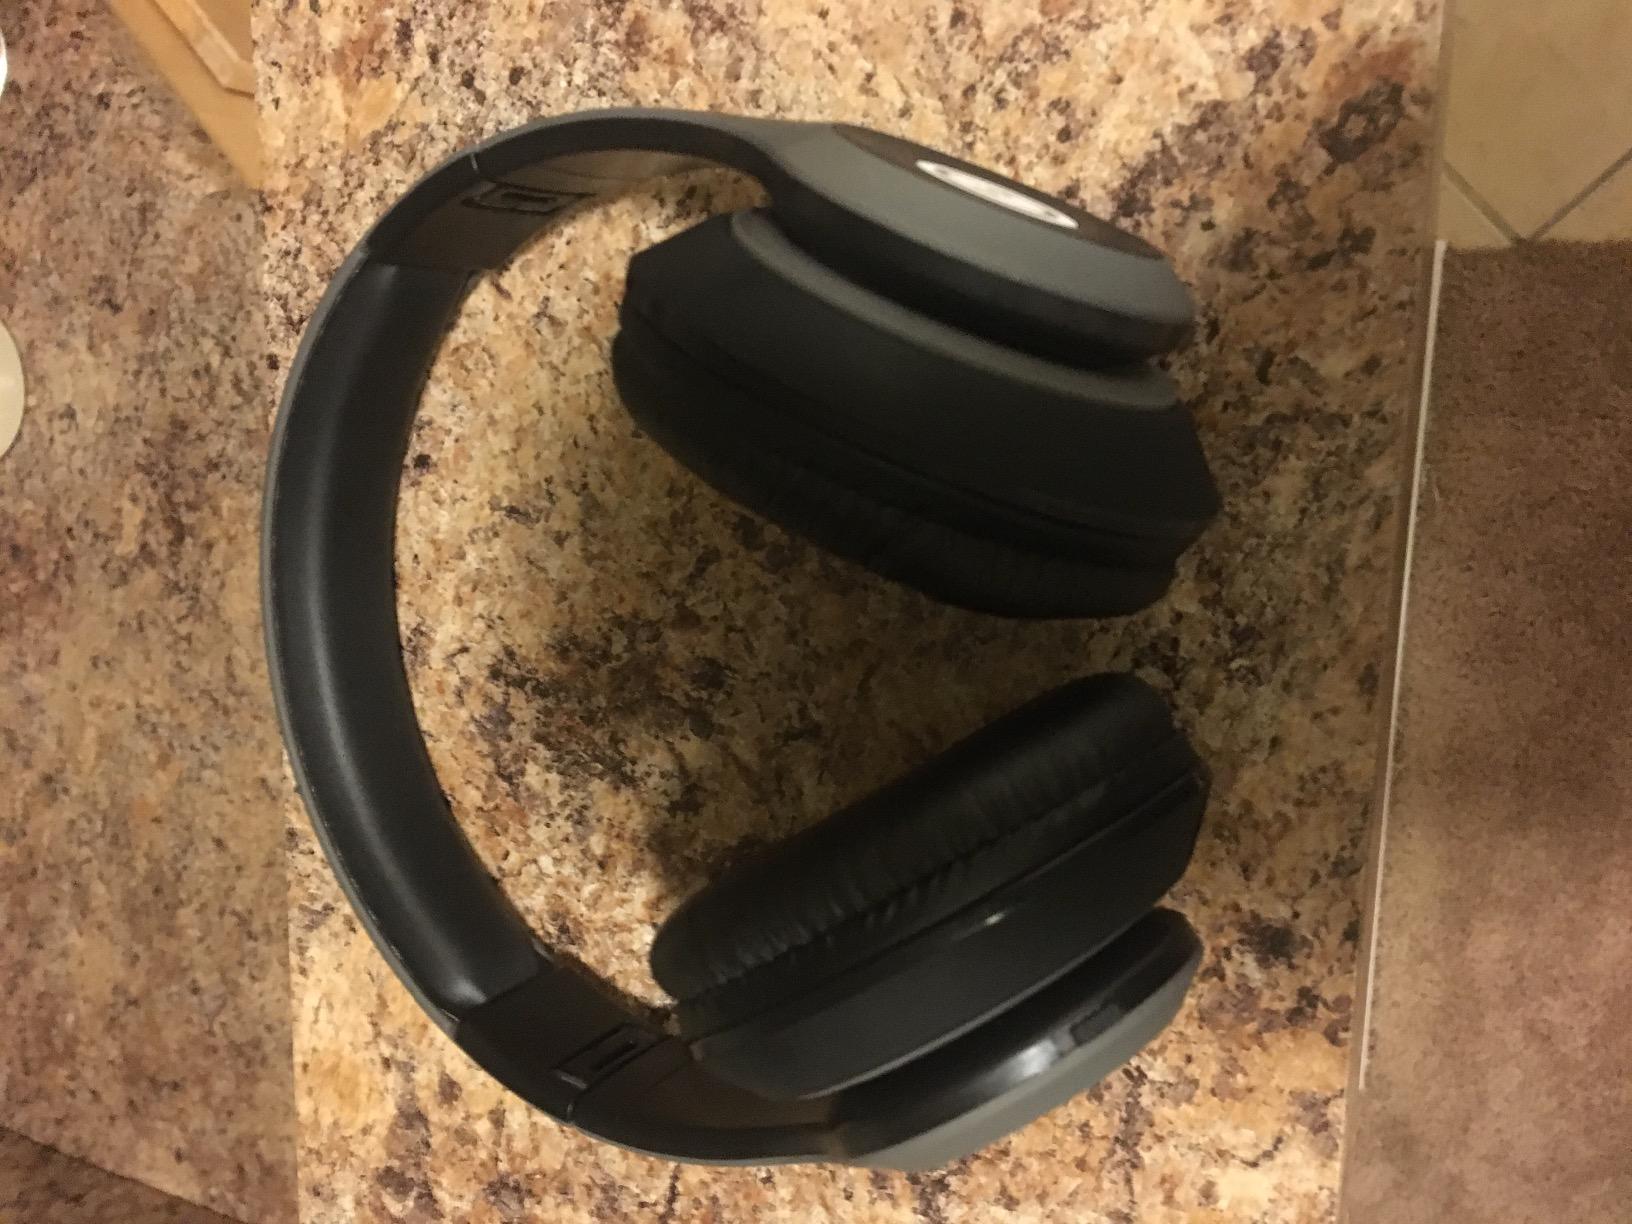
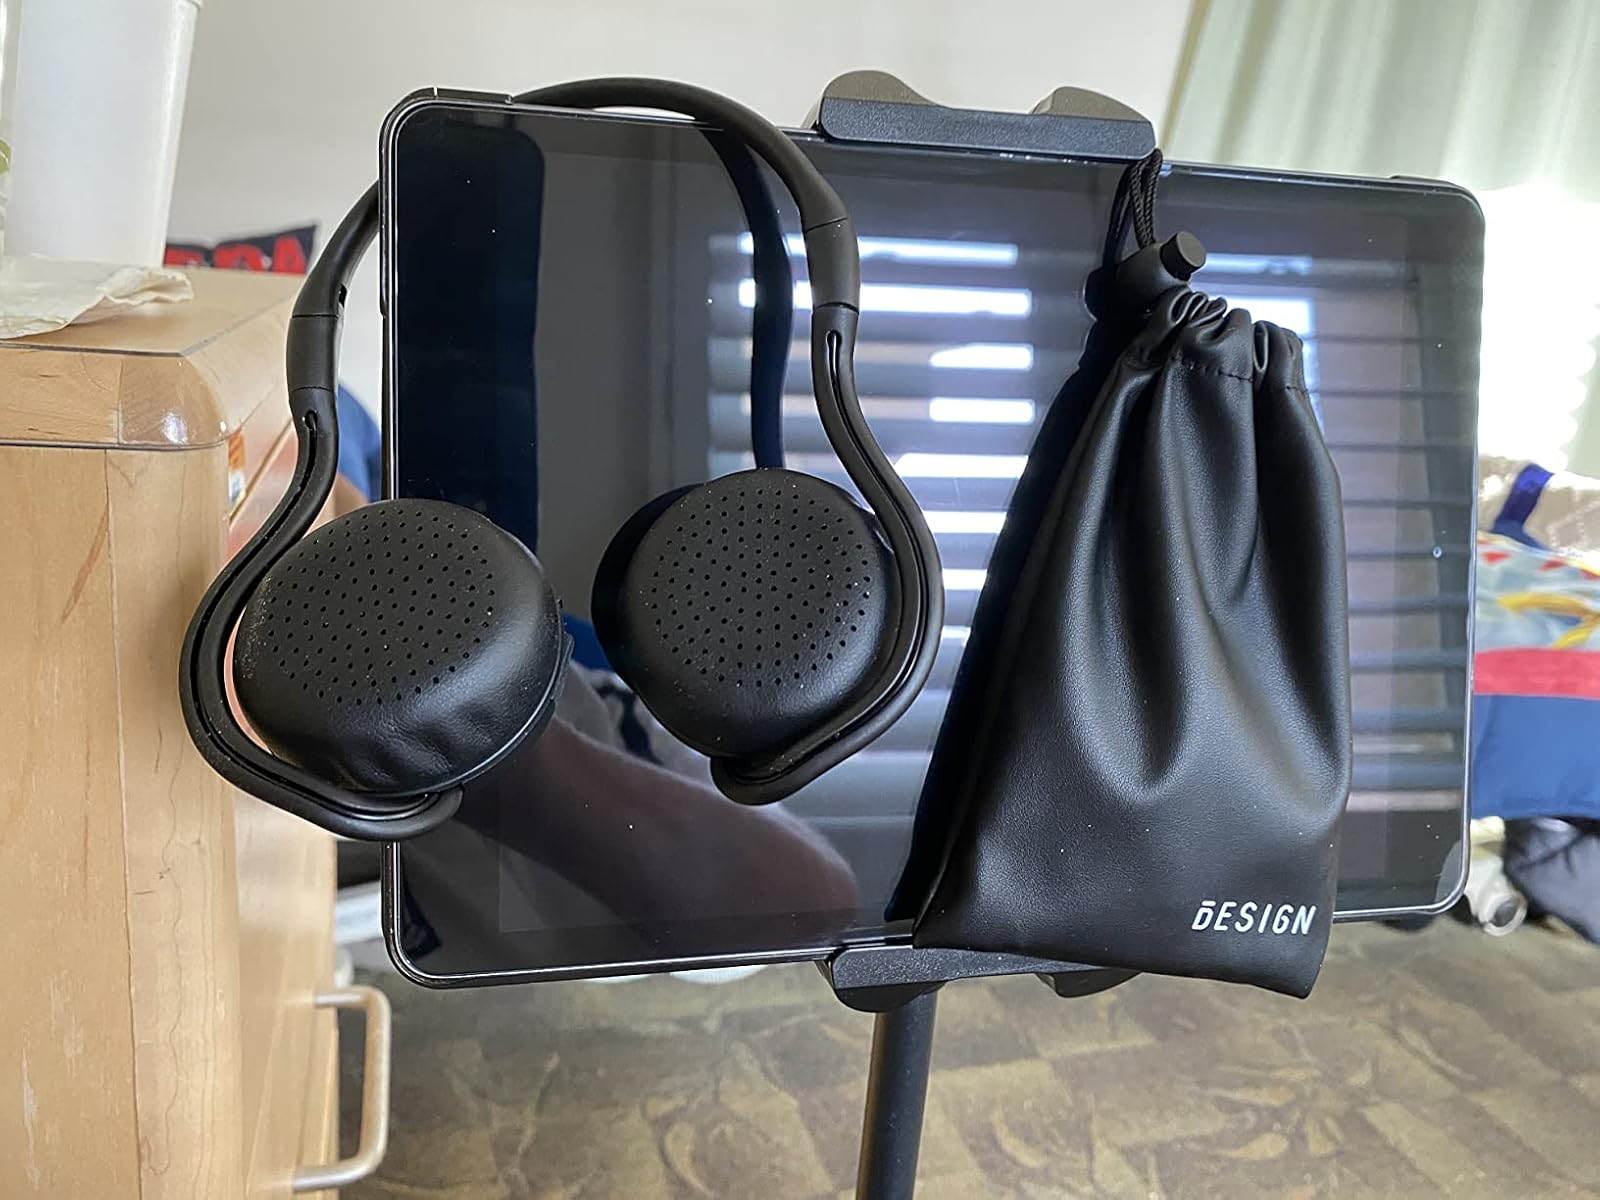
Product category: headphones
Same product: no